Dina Barberini

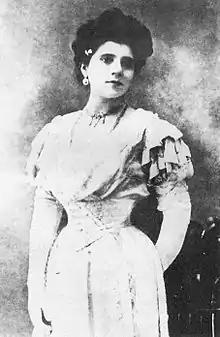

Dina Barberini (17 March 1862 – 26 December 1932) was an Italian operatic soprano who had an active international career from the 1880s into the early part of the 20th century. She later embarked on a second career as a voice teacher.